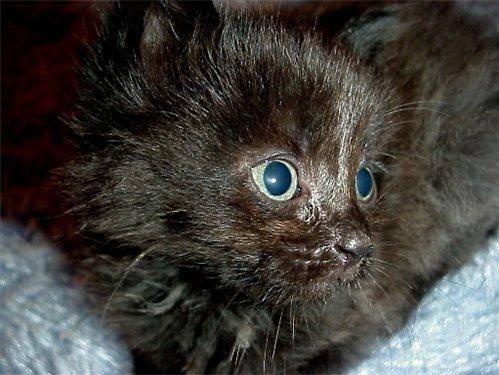
cat